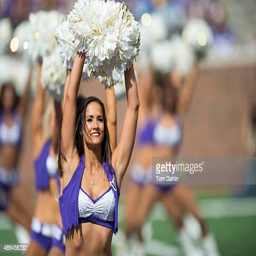
cheerleaders perform during a game against sports team